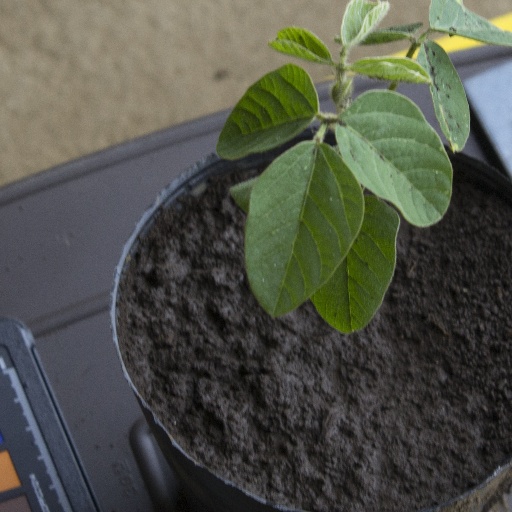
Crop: soybean